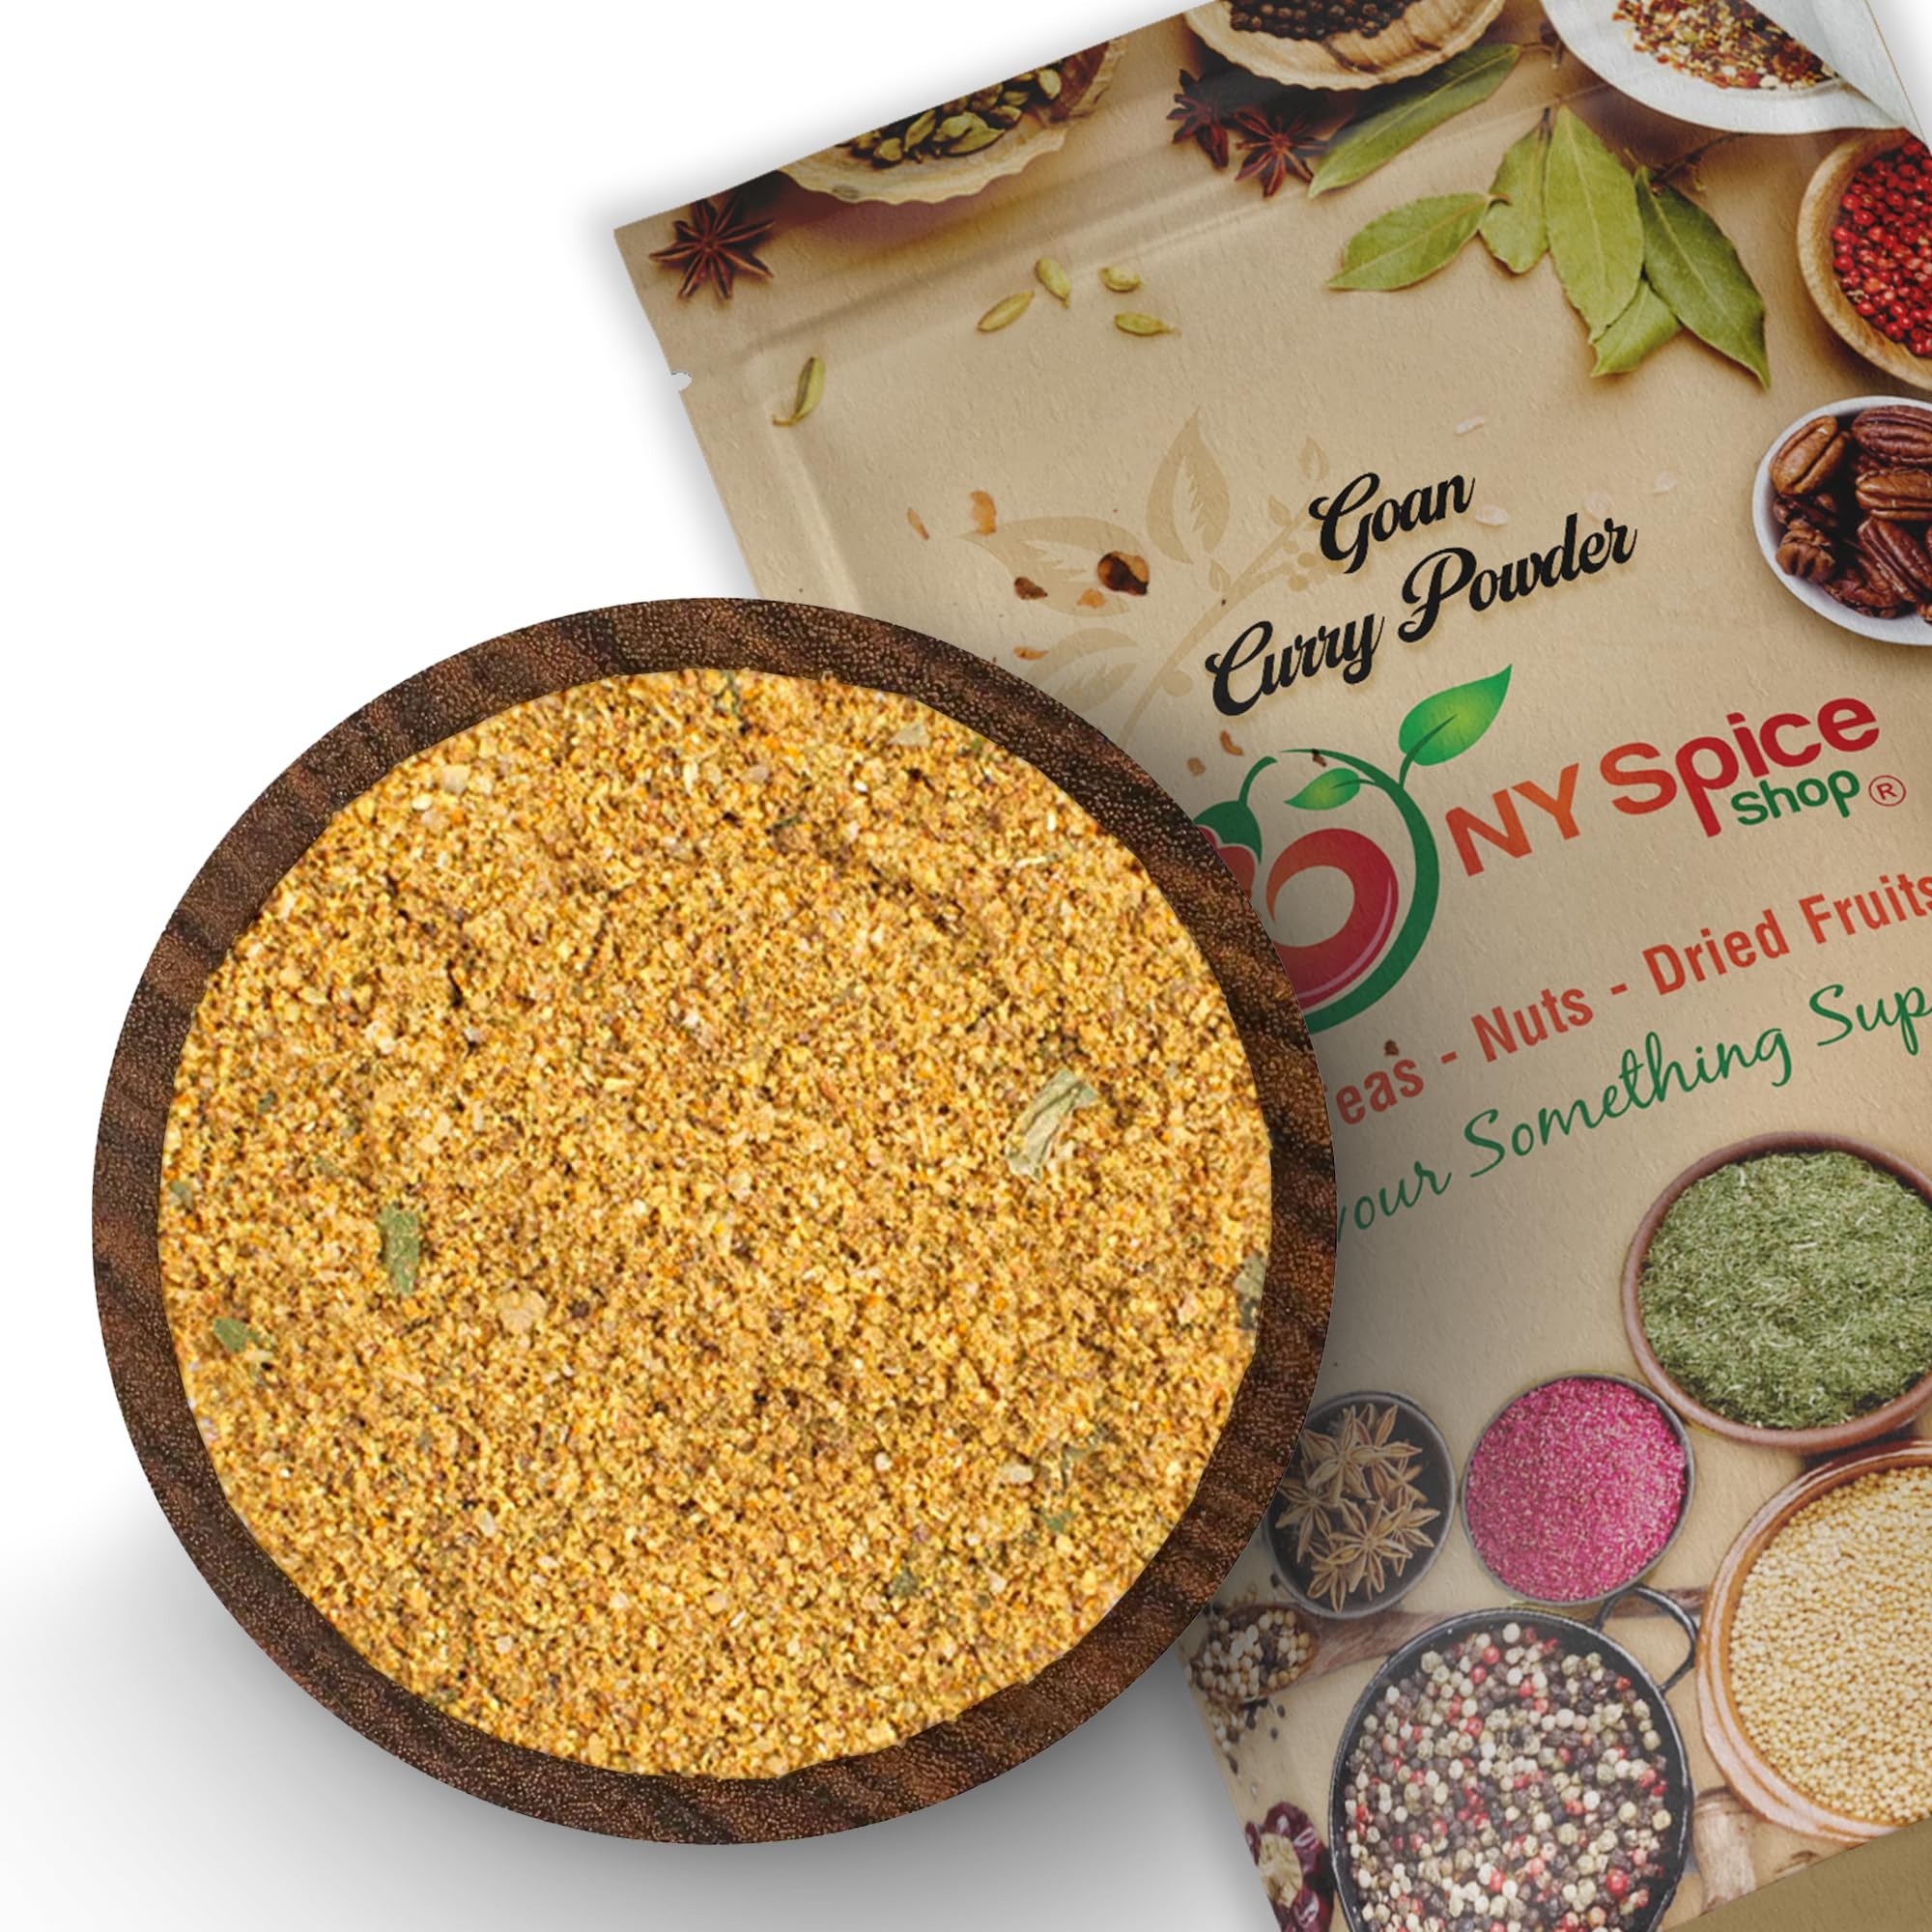
Item Name: NY Spice Shop Goan Masala Seasoning - 1 Pound Yellow Curry Powder - Ground Curry Powder Perfect for Curry Seasoning Paste & Curry Sauce - Bulk Powder Spice Blend for Indian Cooking
Bullet Point 1: CURRIES - Use Goan yellow curry powder as the base spice mix for making traditional Goan curries, such as Goan fish curry, chicken xacuti, or prawn balchão.Goan curry powder imparts a rich and spicy flavor to these dishes.
Bullet Point 2: MARINADES - Create flavorful marinades by combining Goan curry powder natural with yogurt, lemon juice, and other spices. Marinate chicken, fish, or shrimp with this mixture before grilling, baking, or sautéing.Goan powder curry adds a delightful taste to the meats.
Bullet Point 3: STIR-FRIES - Sprinkle Goan curry powder seasoning into stir-fried vegetables or meats for an added burst of flavor.Goan curry seasoning works particularly well with shrimp, chicken, or mixed vegetables, giving them a spicy and aromatic touch.
Bullet Point 4: RICE DISHES - Enhance the taste of rice dishes by adding Goan curry mild. You can use it while cooking rice or sprinkle it on top of biryanis or pilafs.Goan ground curry powder imparts a unique flavor and aroma to the rice.
Bullet Point 5: ROASTED VEGETABLES - Toss your favorite vegetables like potatoes, cauliflower, or carrots with olive oil and Goan curry powder spice before roasting them in the oven.Goan natural curry powder adds a delicious kick to the roasted veggies.
Product Description: <b>GOAN CURRY WITH COCONUT IS A SPICY, SOUR CURRY THAT COMES FROM GOA AND IS ALSO CALLED AMBOT TIK.<br><br> OUR GOAN COCONUT CURRY POWDER CAPTURES THE BRIGHT, DELICATE FLAVOR OF GOAN-STYLE CURRY USING A COMPLEX BLEND OF AUTHENTIC, ALL-NATURAL INGREDIENTS. .<br><br> LOCATED ON THE WESTERN COAST OF INDIA, THE STATE OF GOA IS WELL KNOWN FOR ITS BRIGHT, VIBRANT, SEAFOOD-CENTRIC CUISINE. .<br><br> THE DELICATE, SUBTLY SWEET FLAVOR OF OUR GOAN CURRY POWDER IS A NATURAL COMPLEMENT TO LIGHTER PROTEINS LIKE SEAFOOD AND CHICKEN, AND ADDS A LIGHT YET COMPLEX FLAVOR TO SOUPS, STEWS, SAUCES, DIPS, AND MORE. .<br><br> CURRY POWDER IS EXTREMELY VERSATILE AND YOU CAN USE A CURRY POWDER STRAIGHT OR TOAST IT TO RELEASE SOME DEEPER FLAVORS. </b>.<br><br> <li>Versatile, fine-textured powder <li>Warm, sweet flavor with floral and citrus notes <li>Tomato and fennel from Portuguese colonial influence <li>Great with beef, chicken or lamb for making curries.<br><br> <b>INGREDIENTS: </b>.<br><br> Spices, Turmeric, Coconut milk powder (Coconut milk, maltodextrin, sodium caseinate), Onion, Coconut flour, Tomato, Tamarind, Garlic, Salt, Lime leaves, Contains Milk, Tree Nuts. .<br><br> <b>USES: </b>.<br><br> <li>Sprinkle onto fish and seafood before cooking <li>Incorporate into soups and stews <li>Use as a unique seasoning for dips and spreads <li>Incorporate into soups and stews. Use as a unique seasoning for anything from roasted vegetables to dips and spreads. .<br><br> <b>POWDER-TO-PASTE</b>.<br><br> There are two ways in which powdered curry blends may be used instead of jarred curry paste. As a rule of thumb substitute 1 teaspoon curry powder for 1 tablespoon curry paste in a recipe or make a paste by simply mixing 1 tablespoon curry powder with 1 tablespoon each of water and the oil of your choice. .<br><br> <b>WE GUARANTEE TO OFFER YOU A REFUND OR A REPLACEMENT. FOR OPTIMUM FRESHNESS, STORE IN A COOL, DRY AND DARK LOCATION AFTER OPENING. </b>
Value: 16.0
Unit: Ounce

Price: 16.99